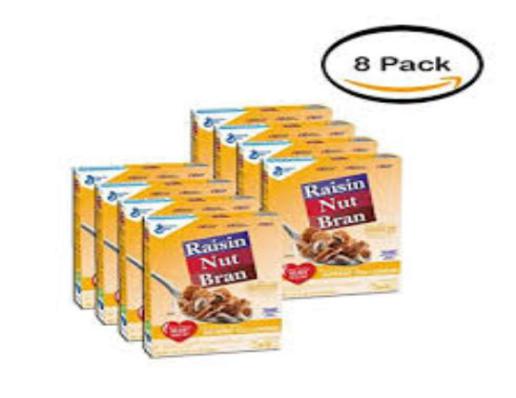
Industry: Food